Alexander Dennis Enviro500

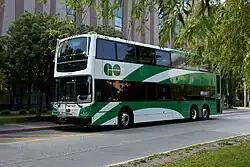
GO Transit Enviro500 in Toronto, Ontario, Canada in June 2009

BC Transit, the first Canadian operator of double-decker transit buses, ordered nine Enviro500s, which were allocated to the Victoria Regional Transit System in Victoria, British Columbia with fleet numbers 9041–9049. These vehicles entered service in early 2005, joining the nineteen Trident 3 buses already in service since 2000. These were followed by another 26 (9501-9526) which entered service in 2008; sixteen of them (9501-9516) were originally allocated to Victoria and the other ten (9517-9526) to the Kelowna Regional Transit System in Kelowna. All units are currently allocated to Victoria.